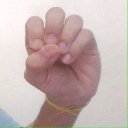
अक्षर: उ